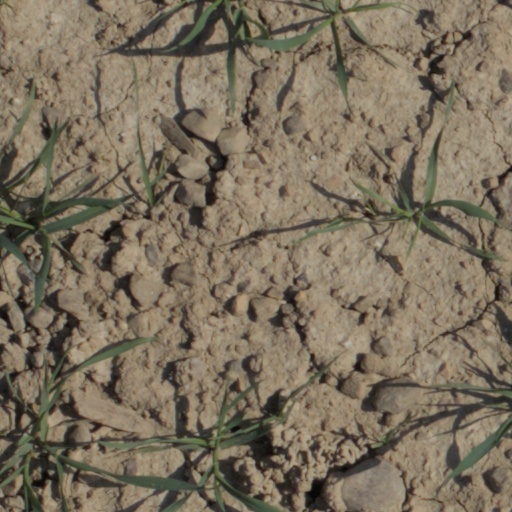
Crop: wheat